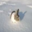
Label: rabbit